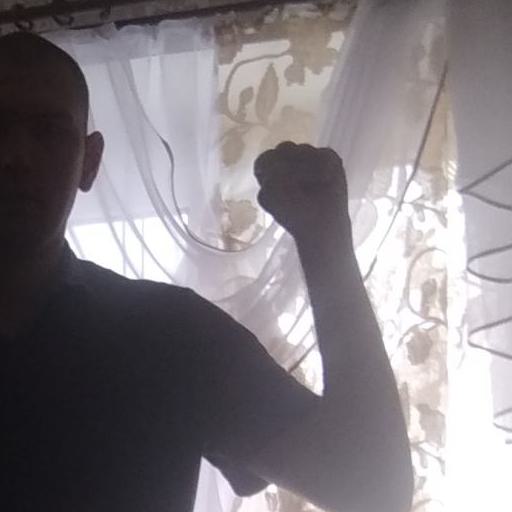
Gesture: fist